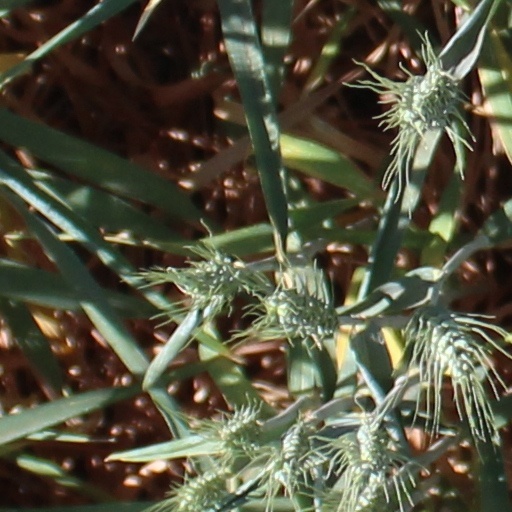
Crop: wheat